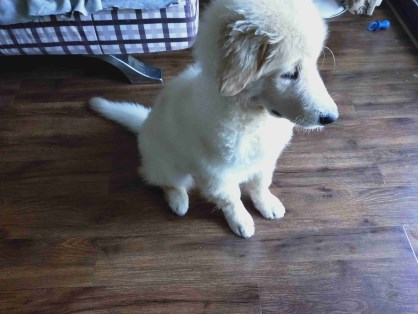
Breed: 5355-n000126-golden_retriever